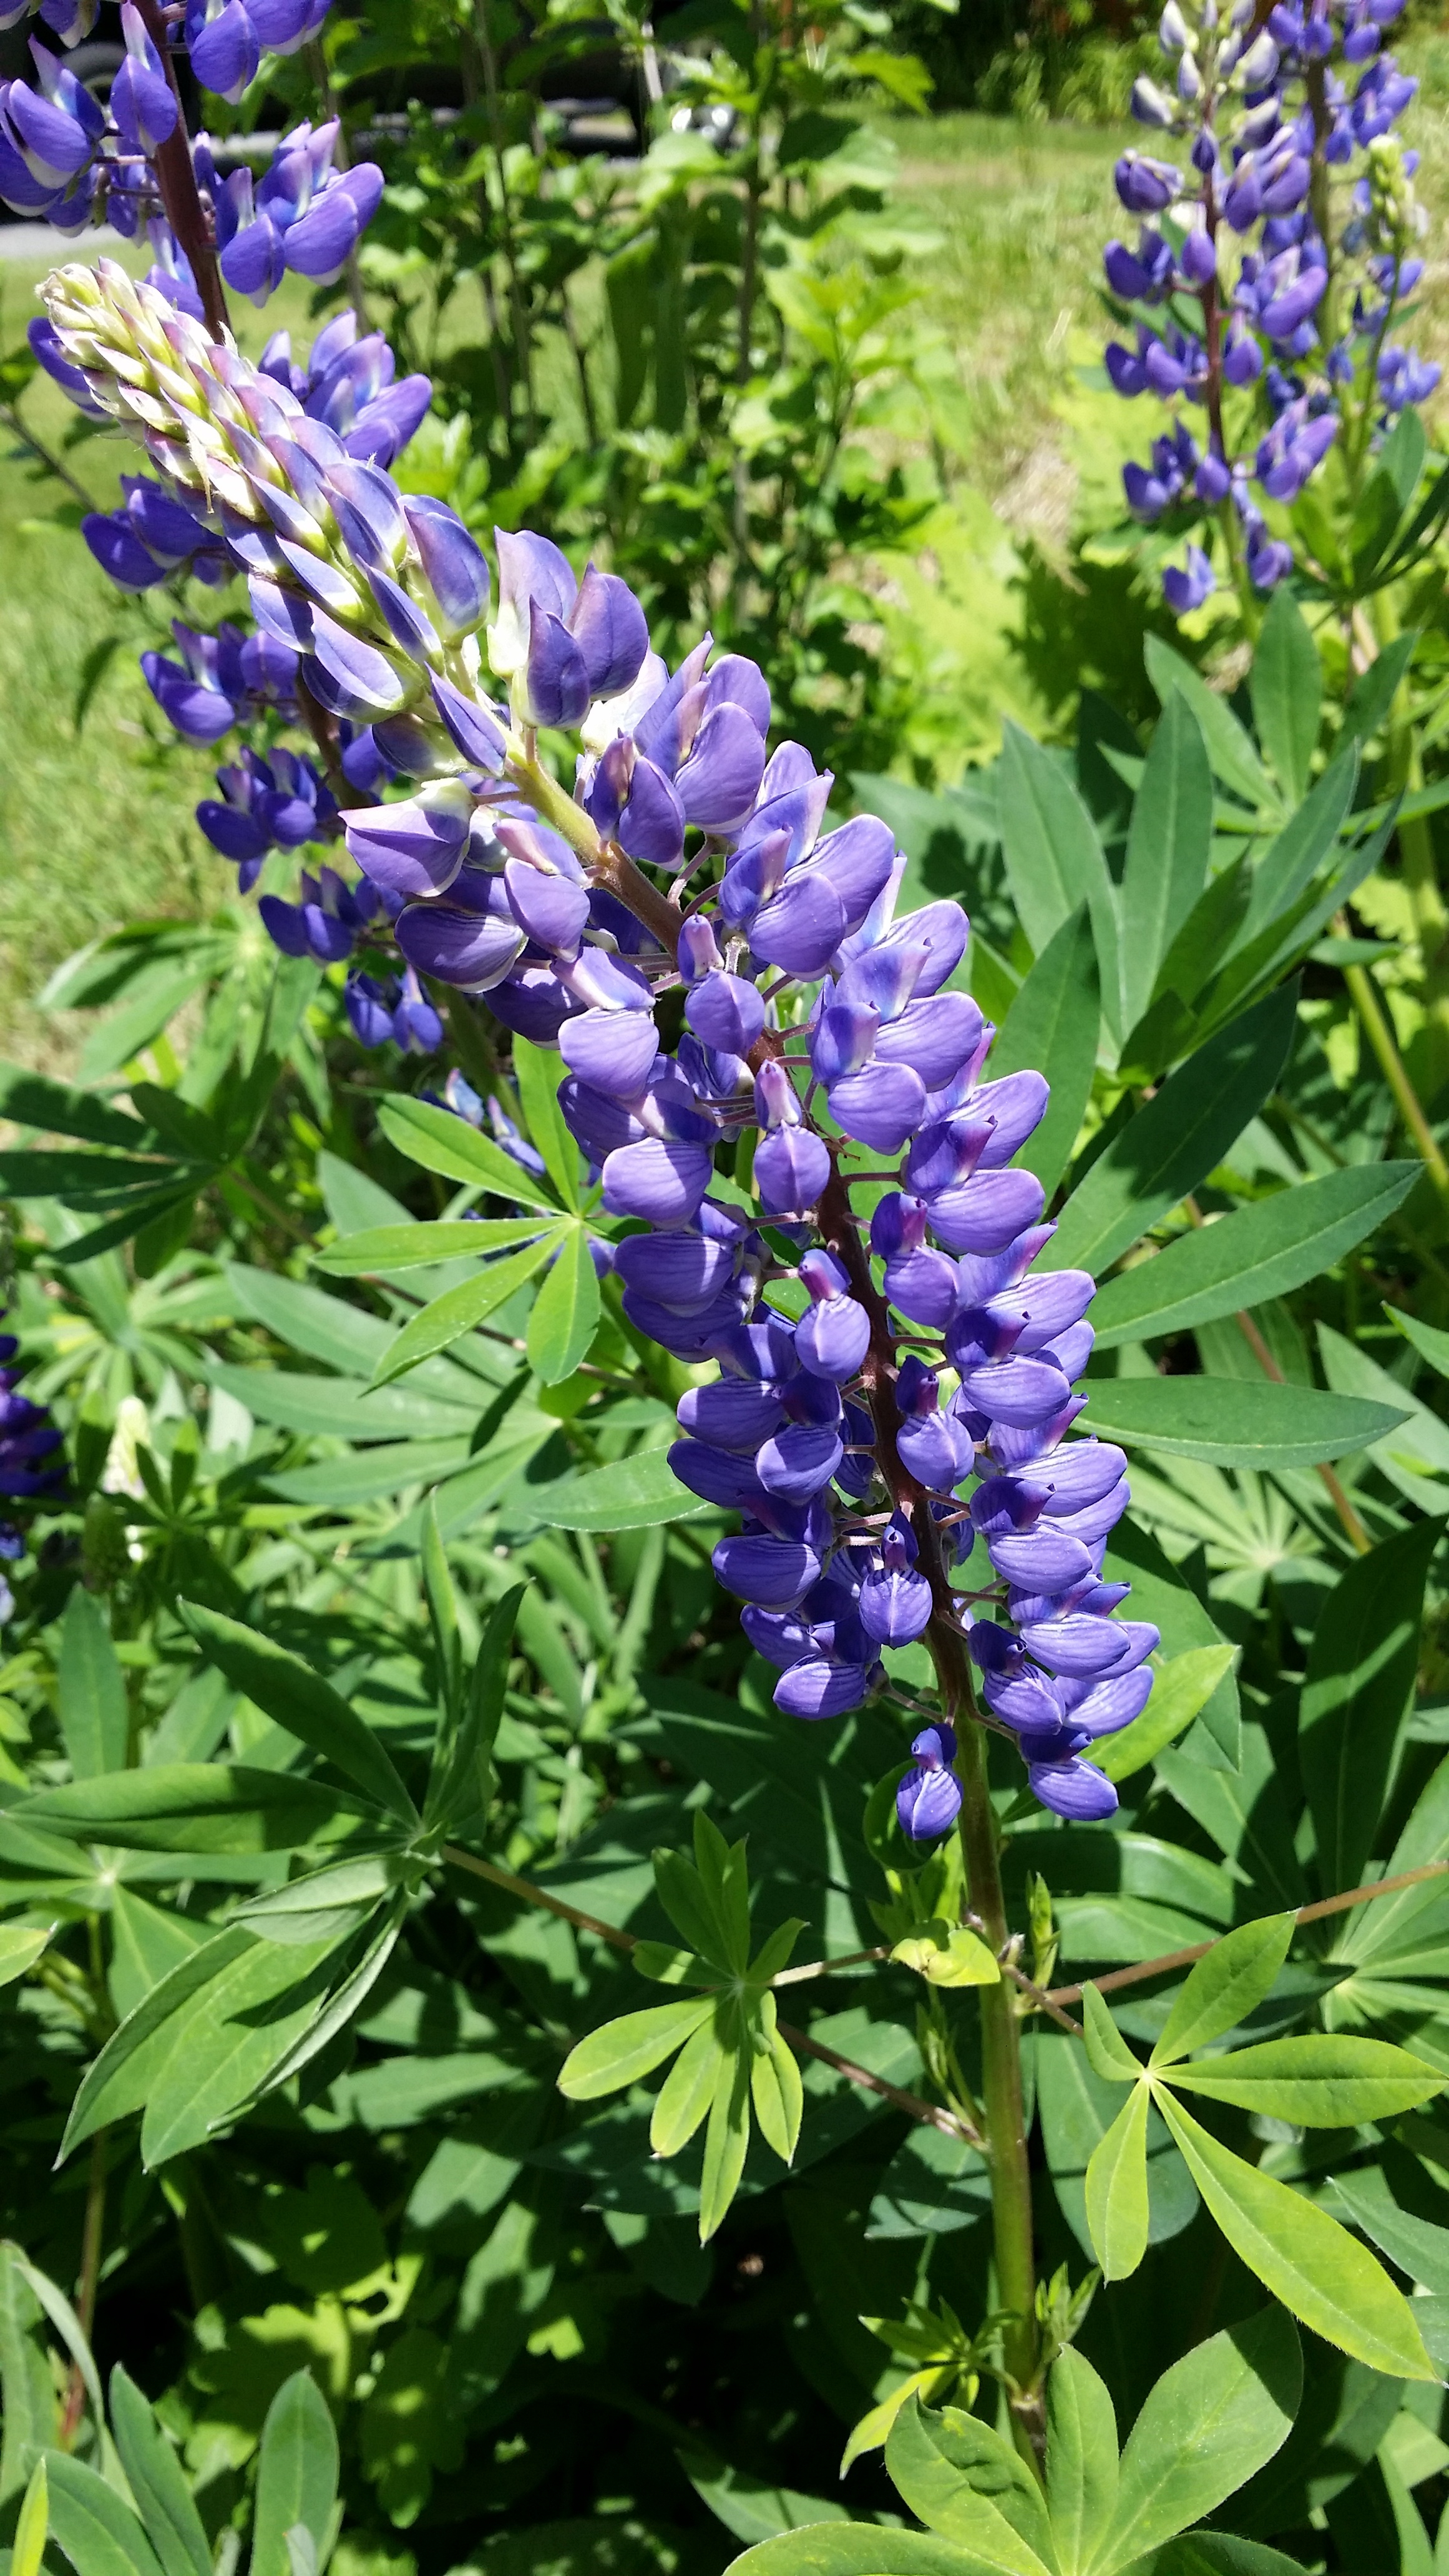
blossom, plant, flower, herb, botany, blooming, garden, wildflower, lupine, lupin, flowering plant, purple lupine, land plant, hyssopus, dactylorhiza praetermissa